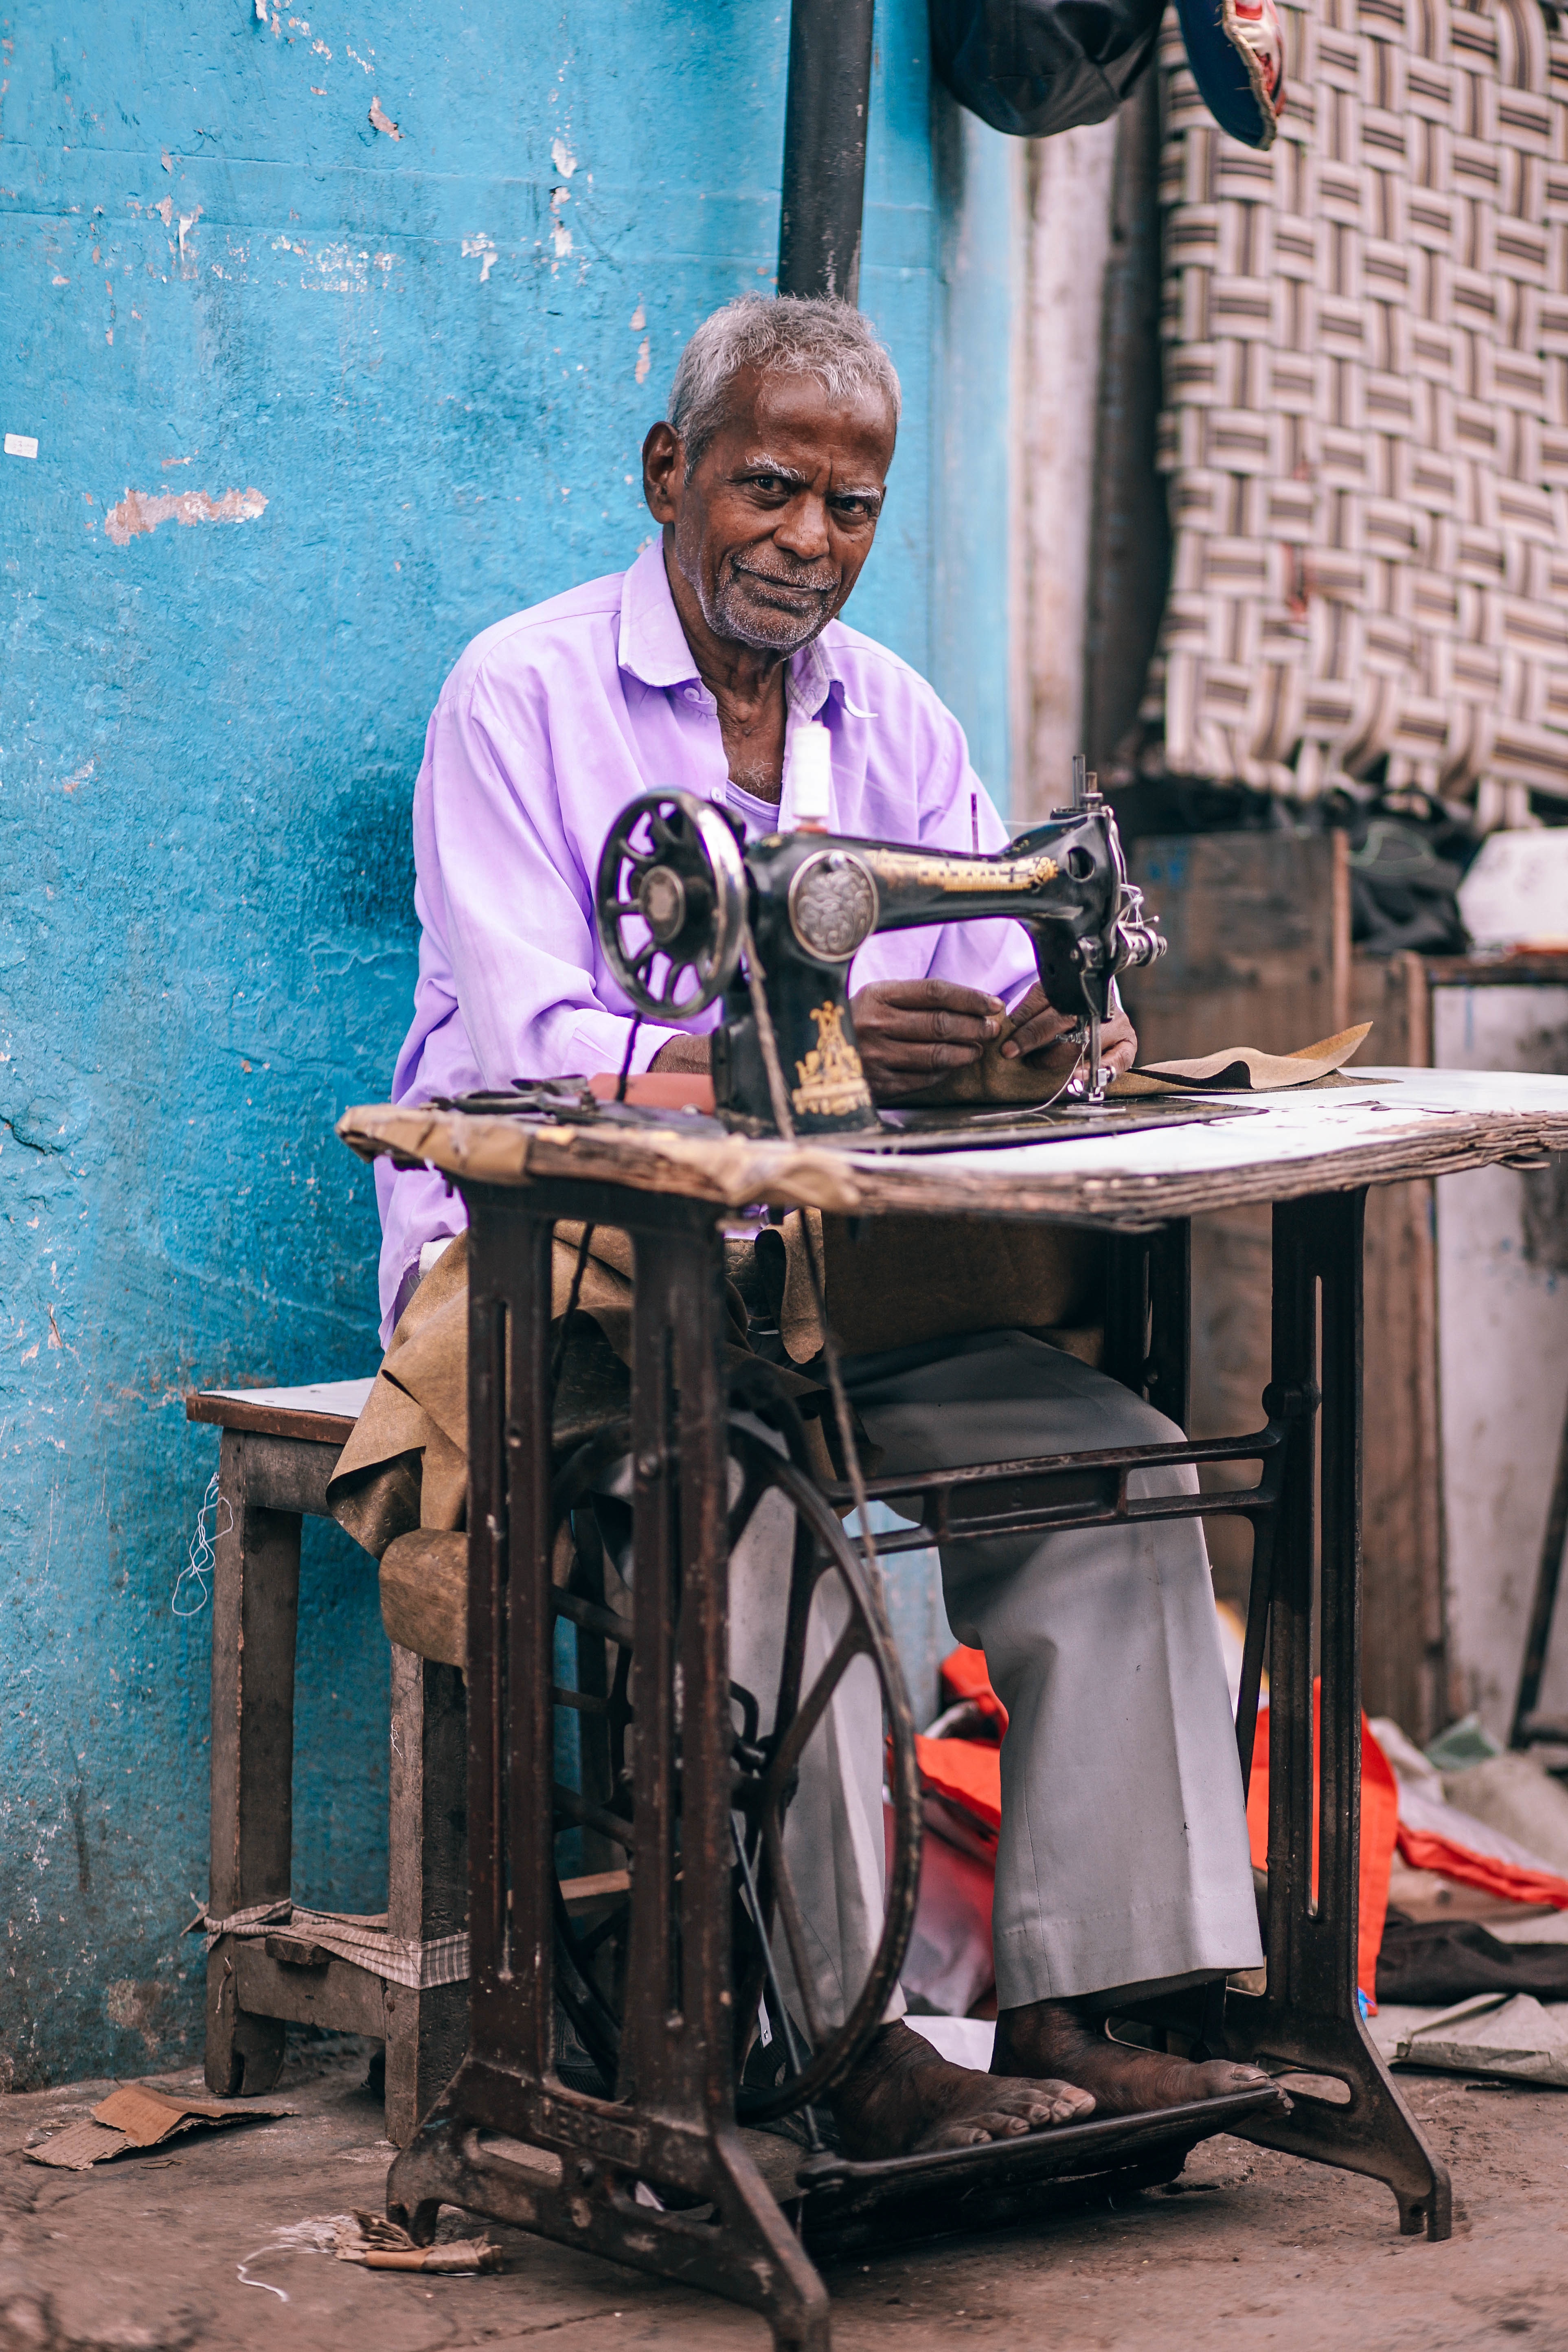
performance art